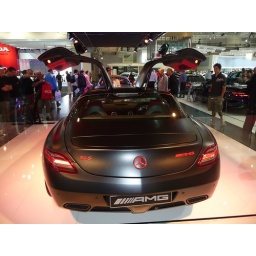
The 300SL Gullwing in matt black and orange